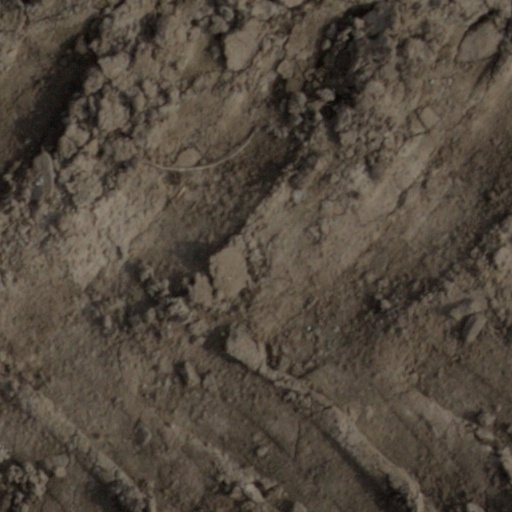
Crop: wheat